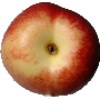
Label: Nectarine 1